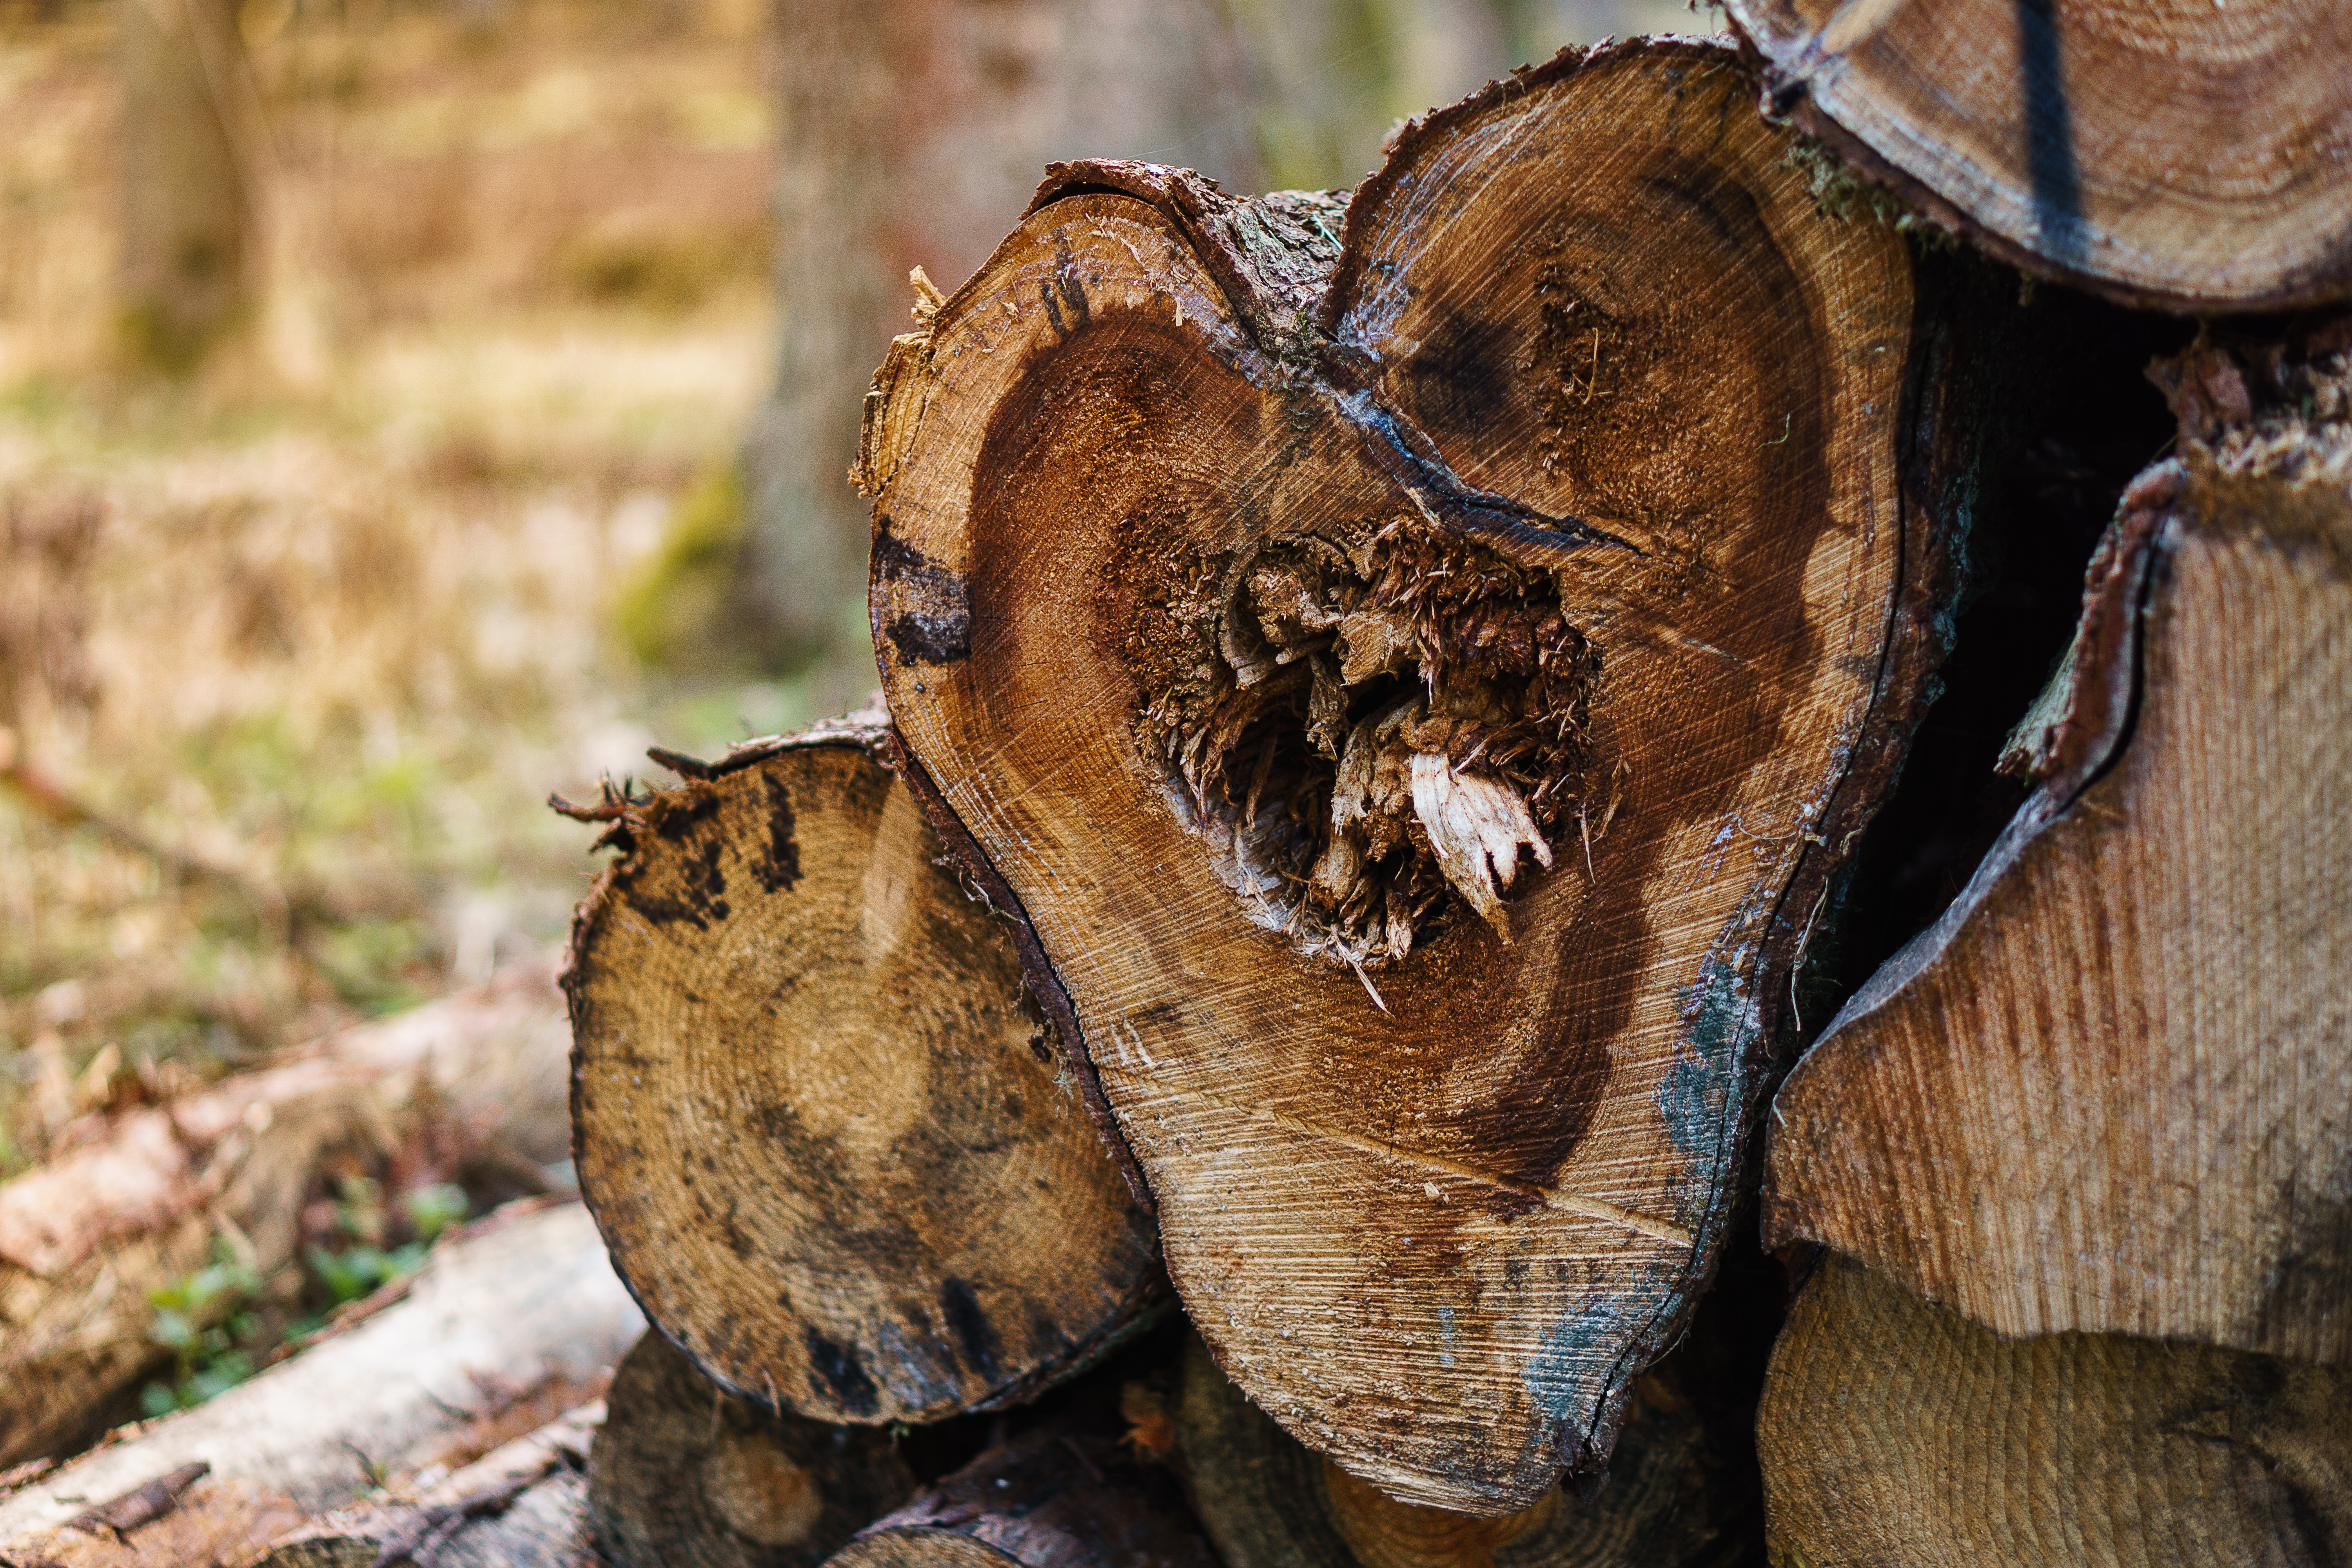
landscape, tree, nature, forest, sun, leaf, flower, summer, wildlife, log, autumn, park, shadow, fauna, close up, autumn mood, eye, mood, back light, macro photography, autumn morning